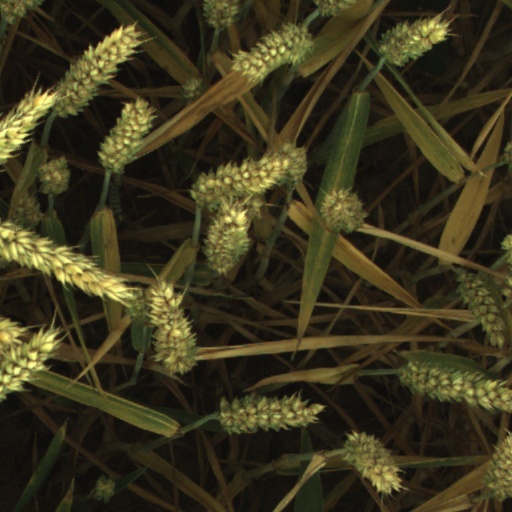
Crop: wheat